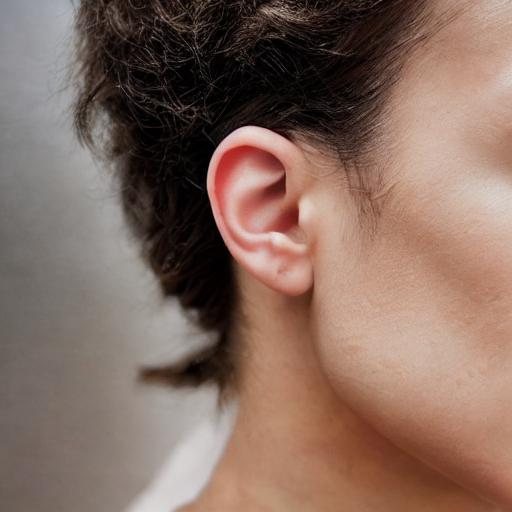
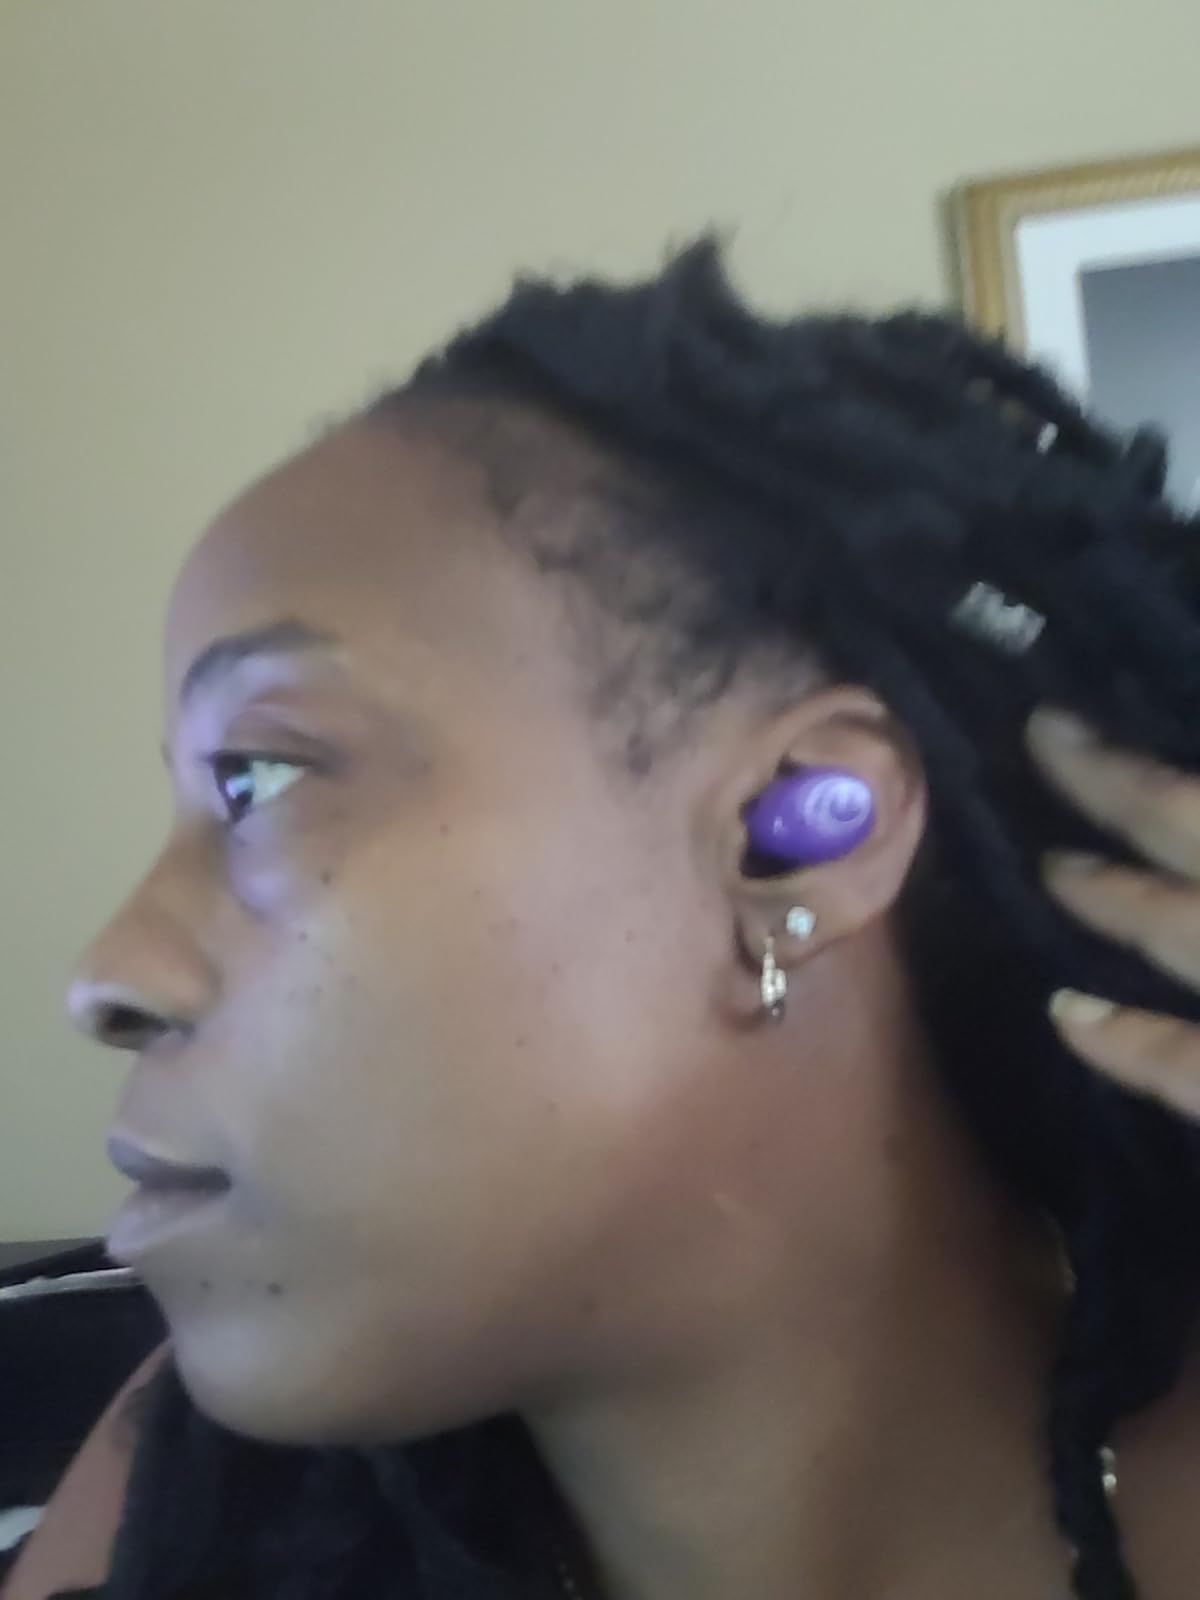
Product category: earbuds
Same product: no